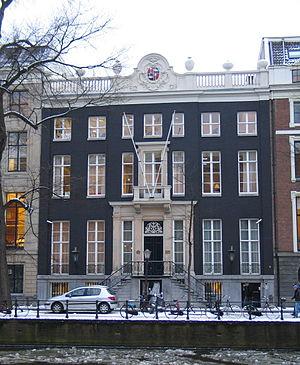
Les De Graeff sont une puissante famille patricienne et noblesse de Pays-Bas, originaire d'Amsterdam, dont la puissance émerge à l'époque du Siècle d'or néerlandais et des Provinces-Unies.